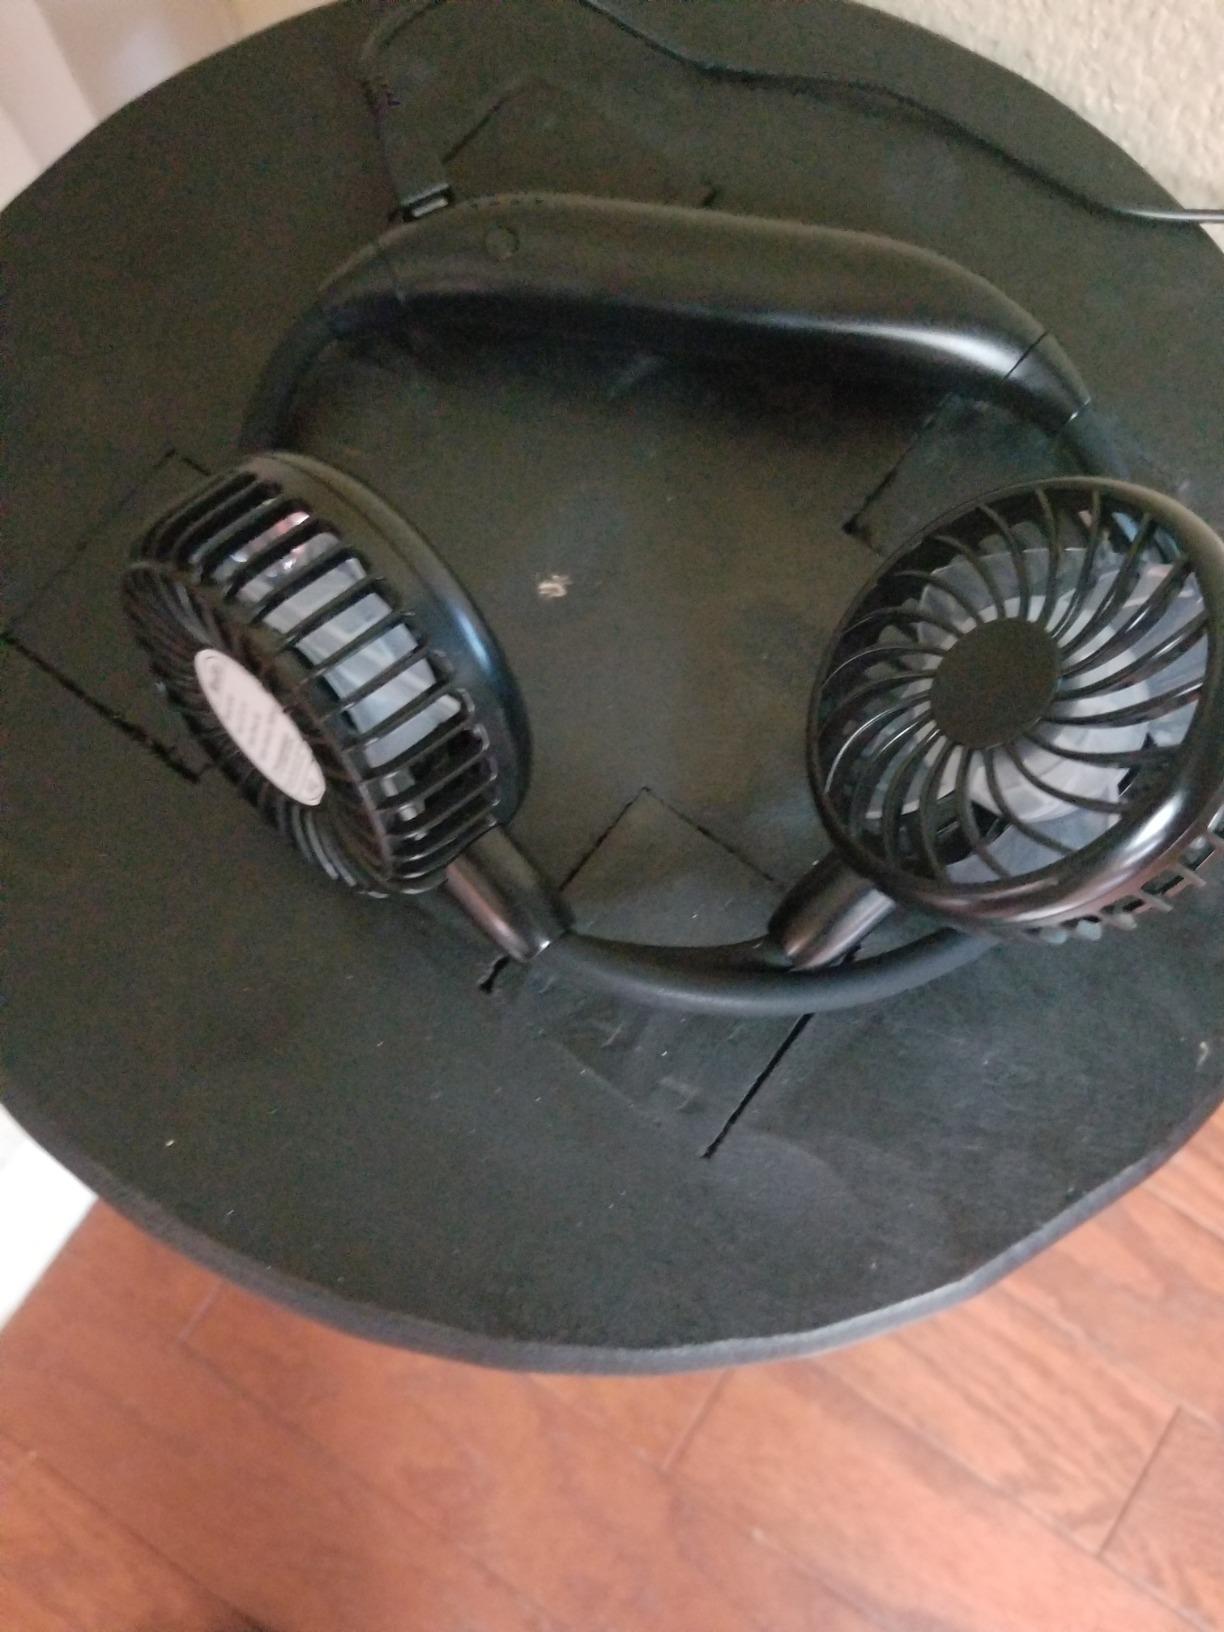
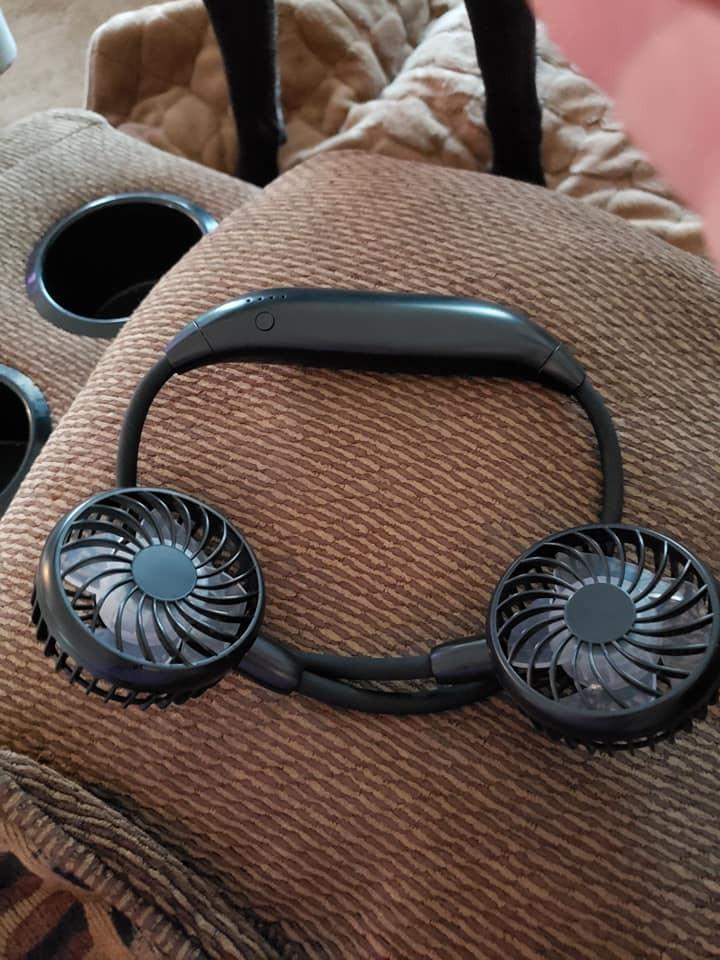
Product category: fan
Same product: yes